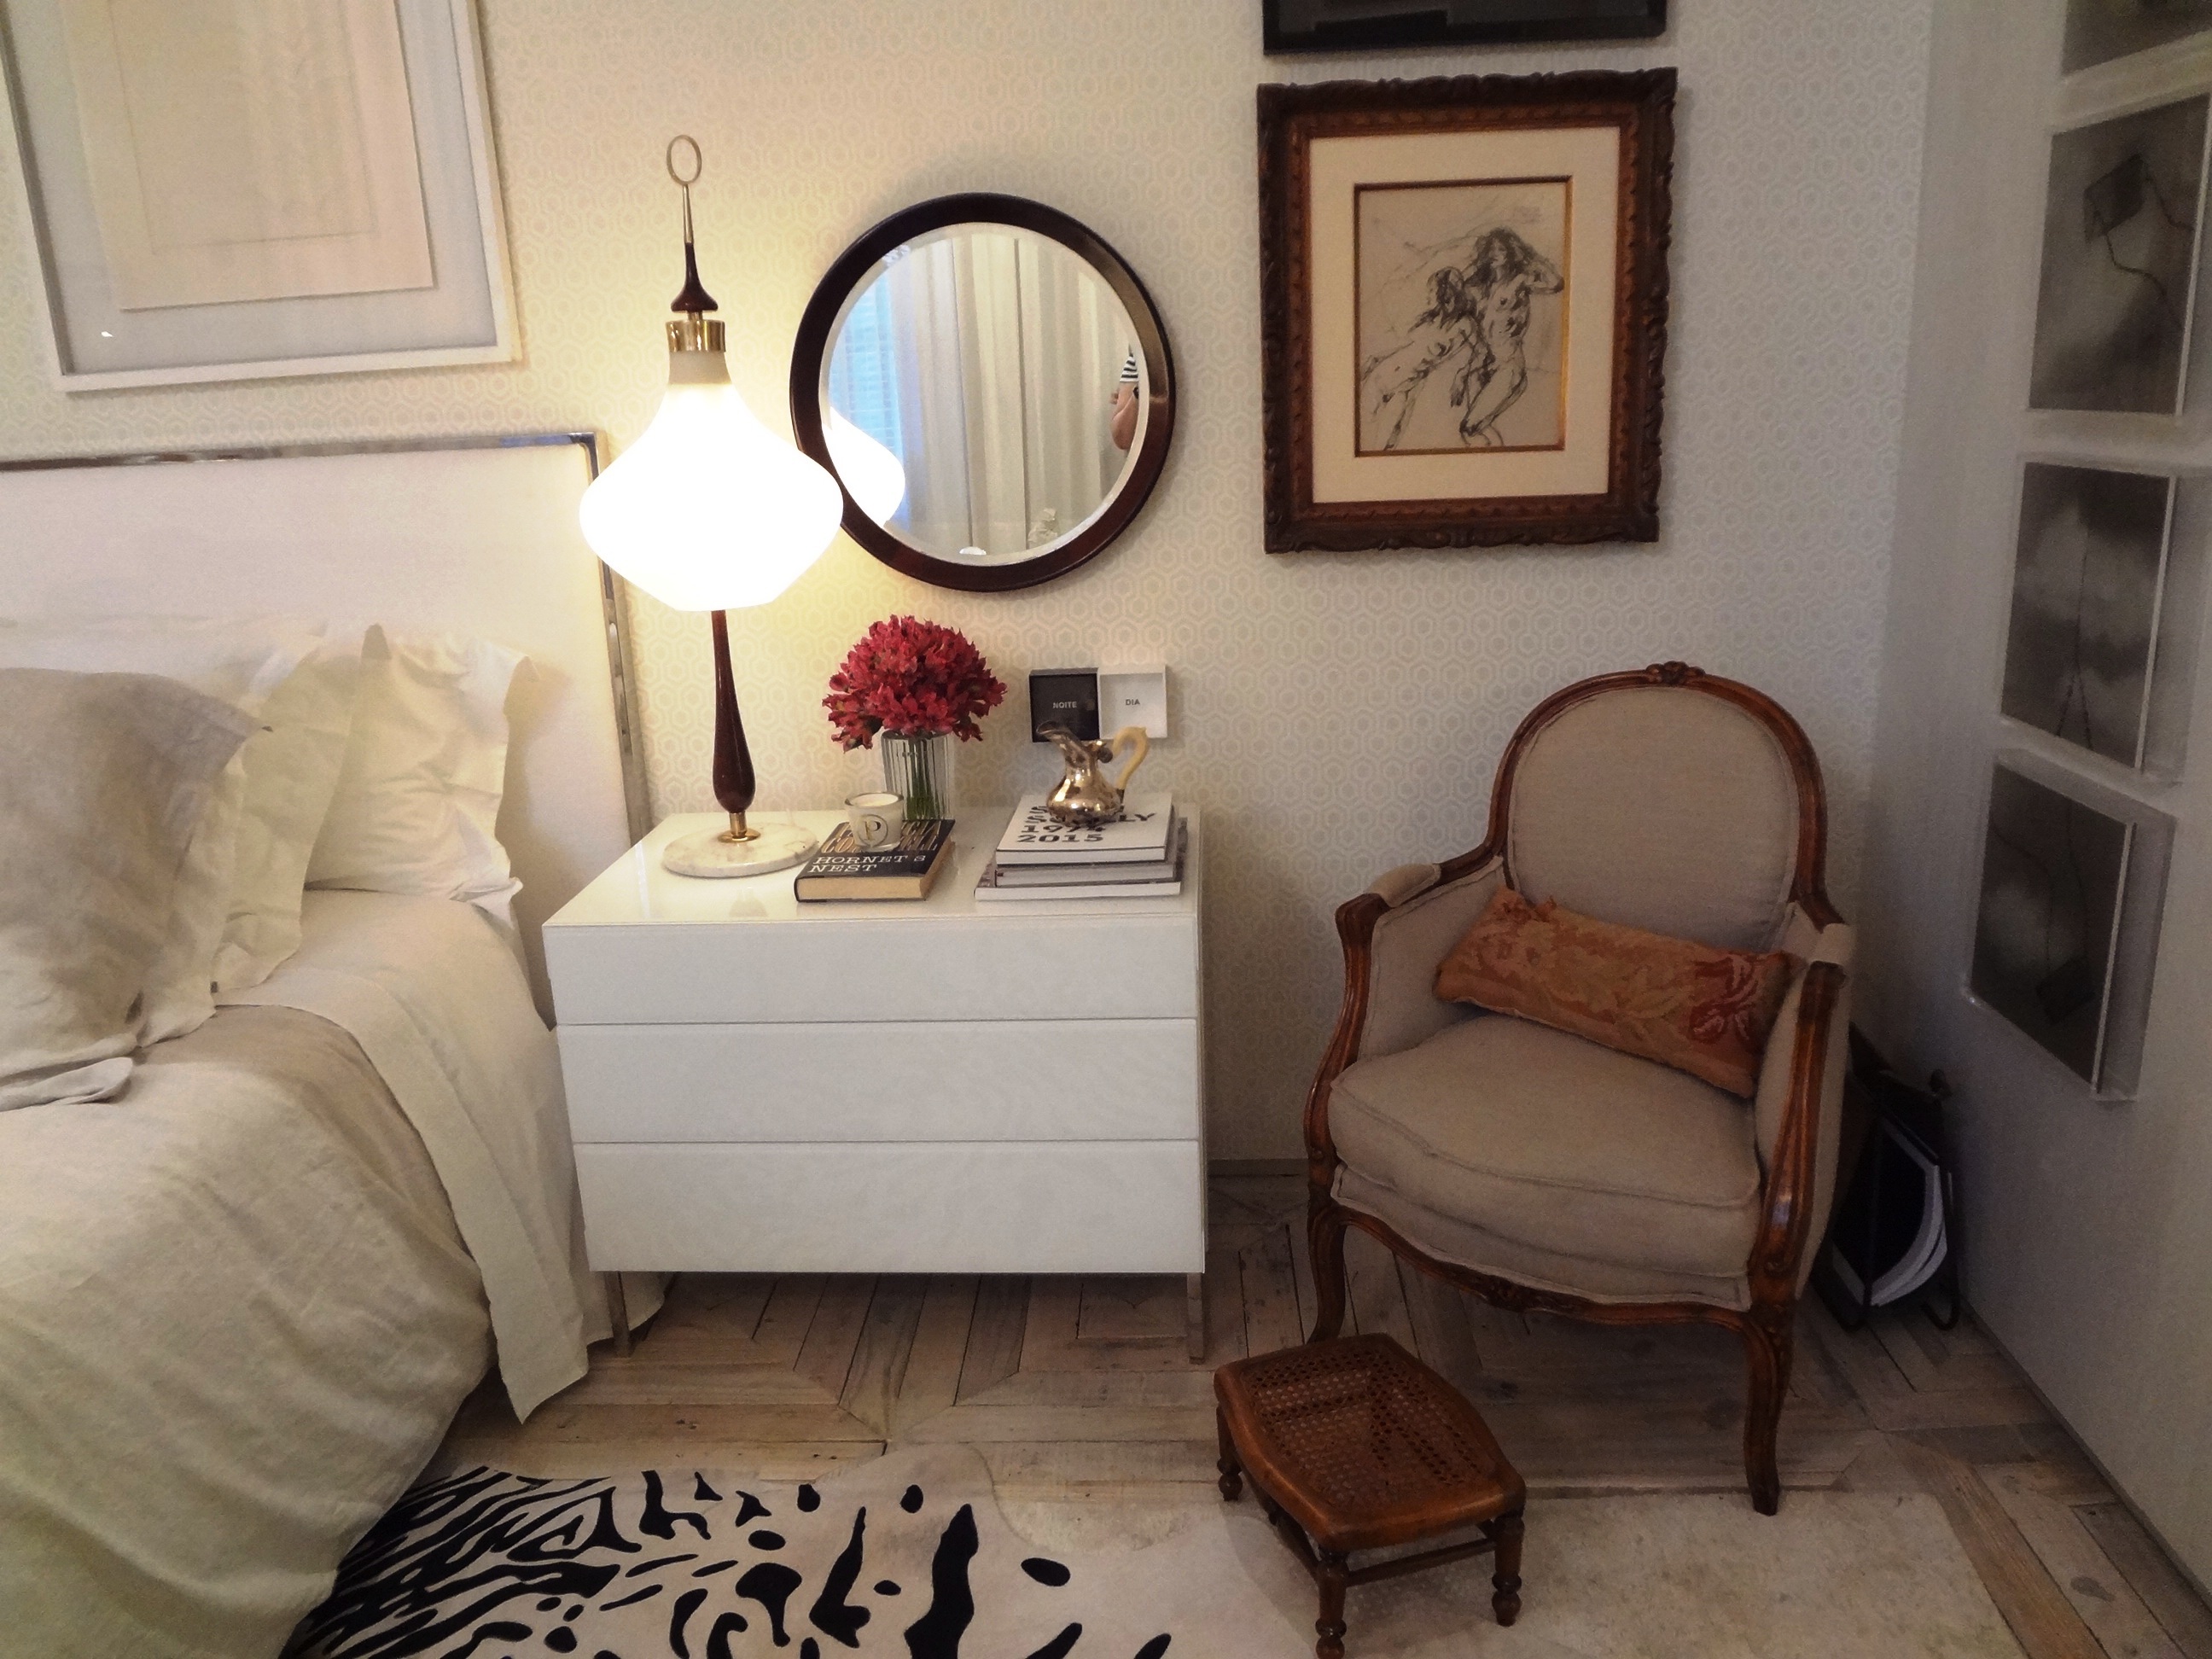
floor, home, decoration, cottage, property, living room, furniture, room, bedroom, apartment, interior design, estate, suite, real estate, double bed, casa cor